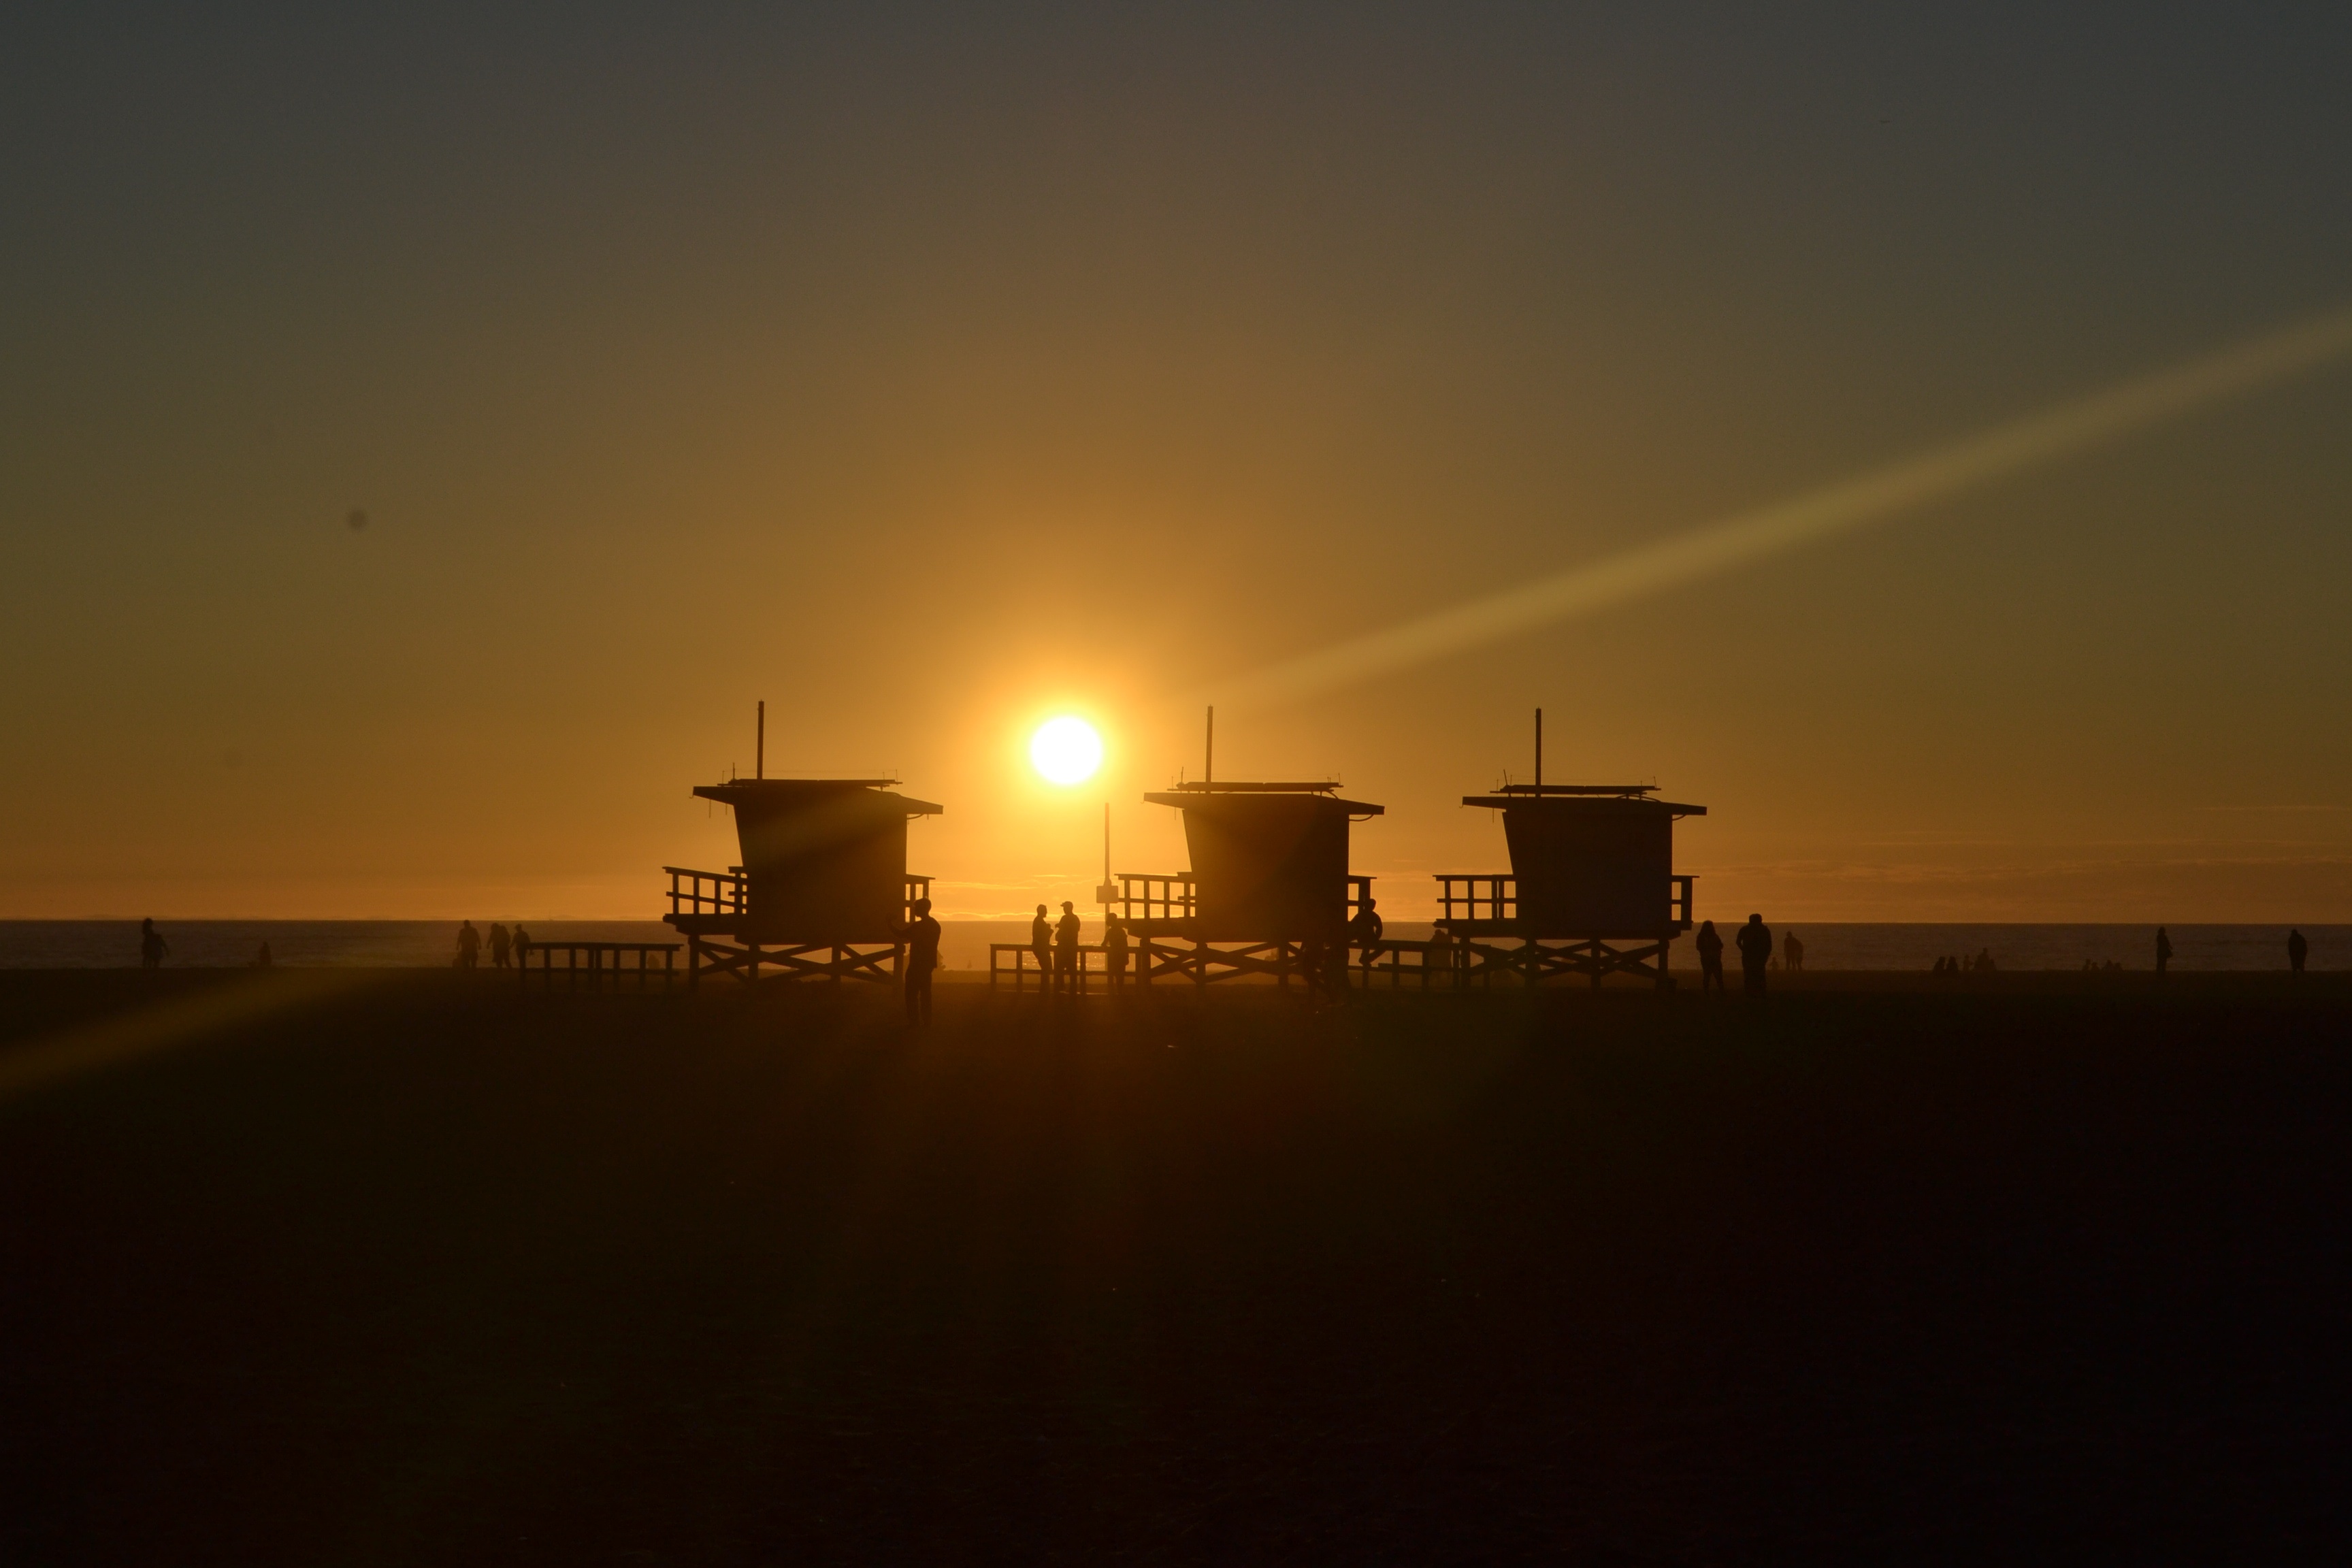
beach, horizon, silhouette, sun, sunrise, sunset, sunlight, morning, dawn, dusk, evening, tower, afterglow, atmospheric phenomenon